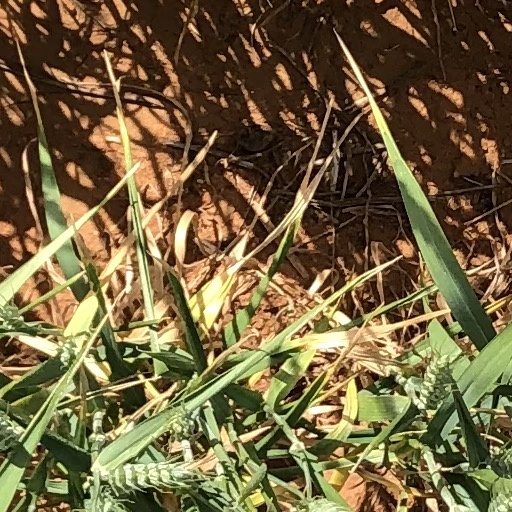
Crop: wheat